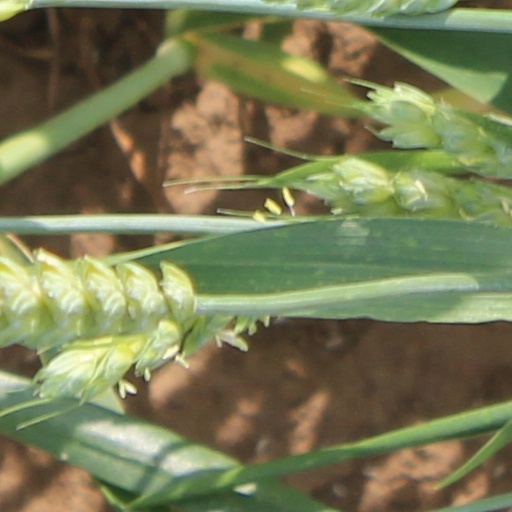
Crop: wheat